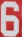
Number: 6